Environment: real
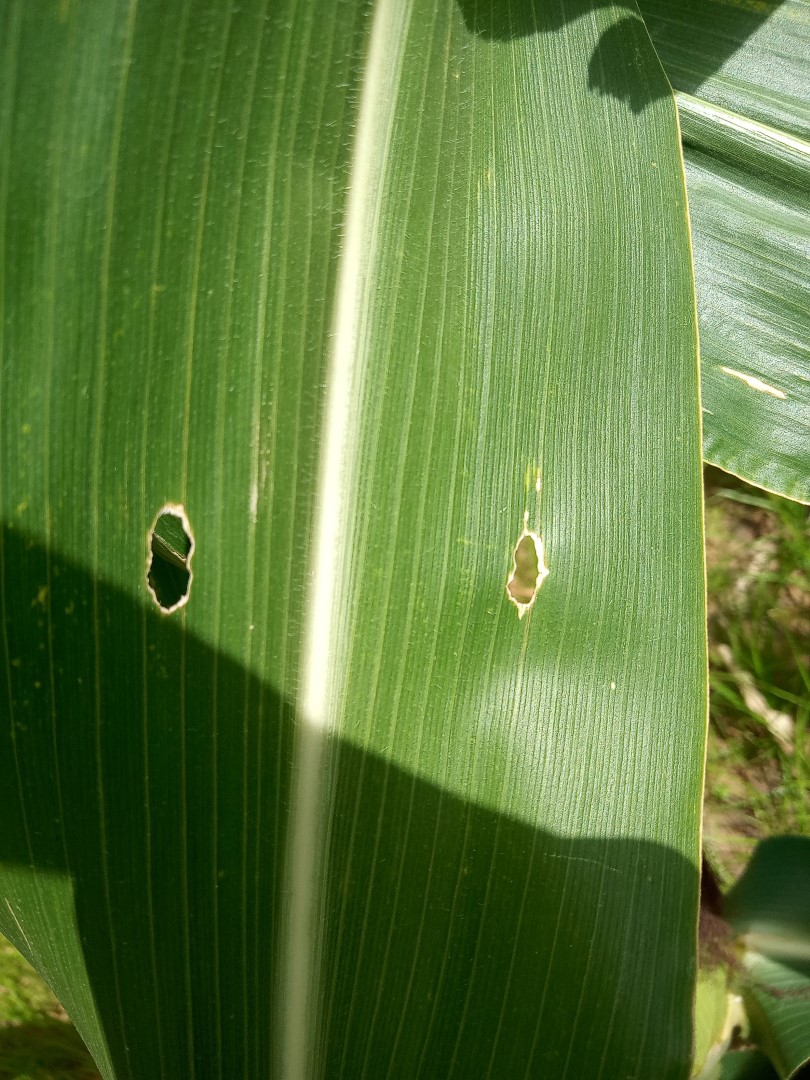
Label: fall_armyworm